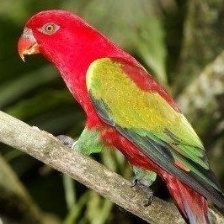
Species: CHATTERING LORY
Scientific name: LORIUS GARRULUS
ImageNet parent category: lorikeet